Magonism

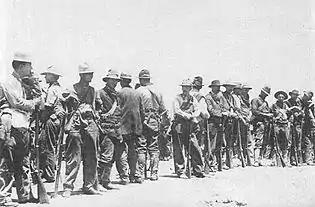
"Magonistas" in Tijuana in 1911

Indigenous peoples, since the Spanish conquest of Mexico, sought to preserve the practice of direct democracy, decision-making in assembly, rotation of administrative duties, defense of communal property, mutual aid and community use and rational use of natural resources. Those principles were anarchist principles also upheld by the magonists.